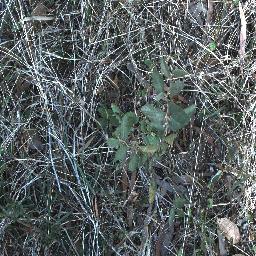
Label: chinee_apple